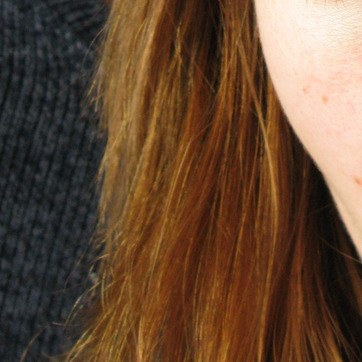
Material: hair